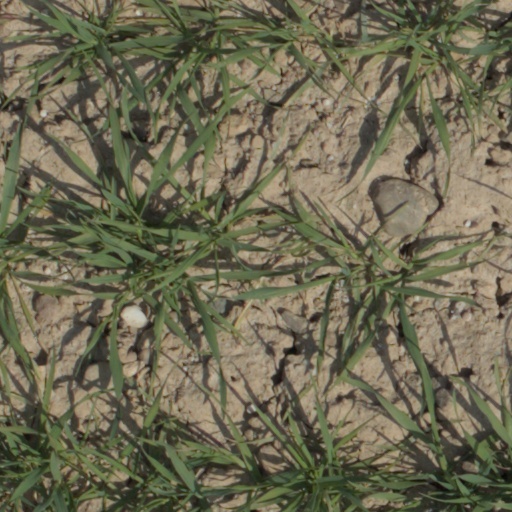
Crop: wheat